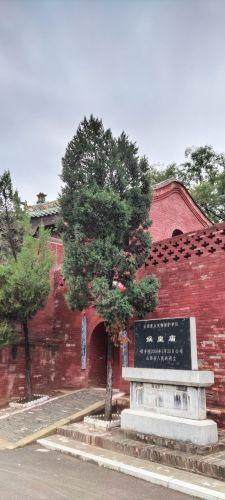
地标名称：娲皇庙
所在城市：临汾市·霍州市